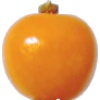
Label: physalis